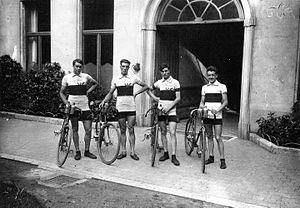
VIIe Olympiades à Anvers
Achille Souchard, né le 17 mai 1900 au Mans et mort le 24 septembre 1976 à Paris, est un cycliste français. Il s'est illustré dans les épreuves sur route, notamment en remportant la médaille d'or par équipe aux Jeux olympiques d'été de 1920 aux côtés de Fernand Canteloube, Georges Detreille et Marcel Gobillot. Champion de France sur route amateur en 1922 et 1923, il est professionnel de 1924 à 1929 et deux fois champion de France professionnel, en 1925 et 1926.
Paul Ruinard dit Paul Ruinart, né le 28 octobre 1876 à Paris 5e et mort le 31 mai 1959 à Boissy-Saint-Léger, est un coureur cycliste français, directeur sportif du Vélo Club de Levallois et manager de l'équipe de France olympique de 1920 à 1936.
Le Vélo Club de Levallois est un club français de cyclisme fondé en 1891, pépinière du cyclisme français de l'entre deux guerres. Plusieurs vainqueurs du Tour de France sont passés par le Vélo Club de Levallois : Louis Trousselier, René Pottier, Lucien Petit-Breton, Philippe Thys, André Leducq, Georges Speicher et Roger Lapébie.